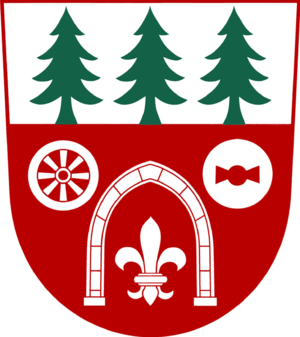
Mukařov est une ville du district de Prague-Est, dans la région de Bohême-Centrale, en République tchèque. Sa population s'élevait à 2 619 habitants en 2020.